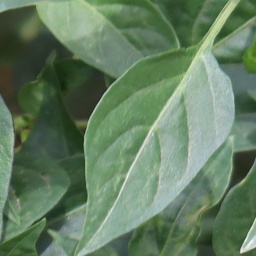
Label: healthy